Sunset, Montague County, Texas

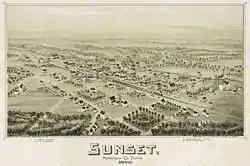
Sunset T.M. Fowler 1890

On April 9, 2009, the community was evacuated in advance of approaching wildfires. The fires ripped through the town in "patchwork fashion", destroying many homes and businesses.